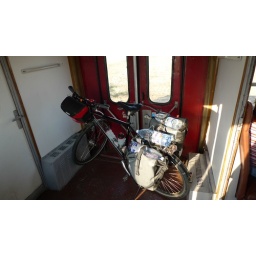
My bike in the train